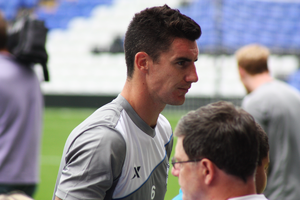
Liam Ridgewell
Liam Matthew Ridgewell er en engelsk fodboldspiller, der pt. ingen klub har, efter hans seneste klub, West Bromwich Albion, offentliggjorde den 16. maj 2014, at de ikke ville forlænge Liam Ridgewells kontrakt.